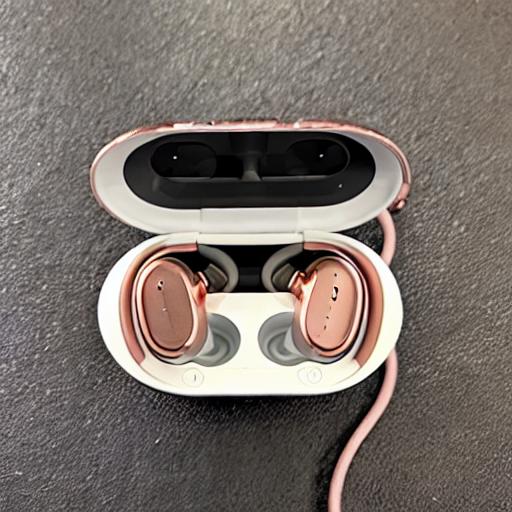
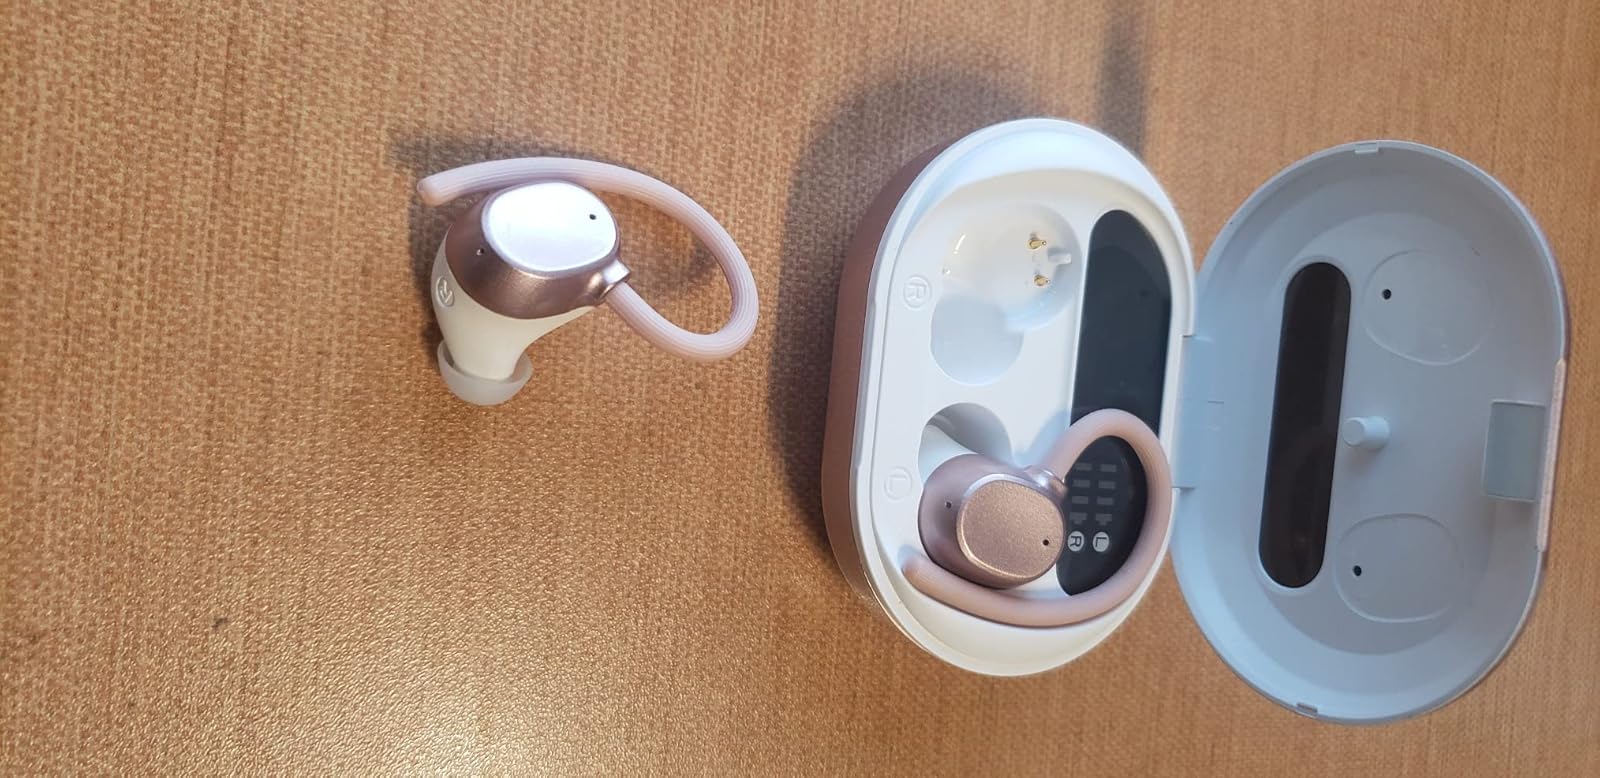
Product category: earbuds
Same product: no